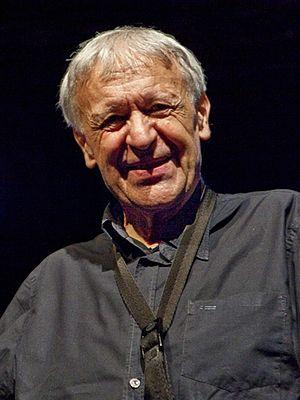
Michel Portal à Dortmund, Domicil
8 avril : la Symphonie en ut majeur de Georges Bizet, composée en 1855, est créée à Bâle sous la direction de Felix Weingartner.
Michel Portal est un compositeur et musicien français, né le 27 novembre 1935 à Bayonne. Multi-instrumentiste, il joue de la clarinette, du saxophone, du bandonéon ou encore du tárogató. Il s'illustre autant dans le domaine du jazz, jouant notamment avec Bojan Z, Richard Galliano, Daniel Humair, Bernard Lubat, Henri Texier ou Jacky Terrasson, que de la musique classique, interprétant Mozart, Brahms, Berg, Boulez, Stockhausen, Berio ou encore Kagel. Il a composé plusieurs musiques de films et téléfilms, comme pour Le Retour de Martin Guerre de Daniel Vigne.